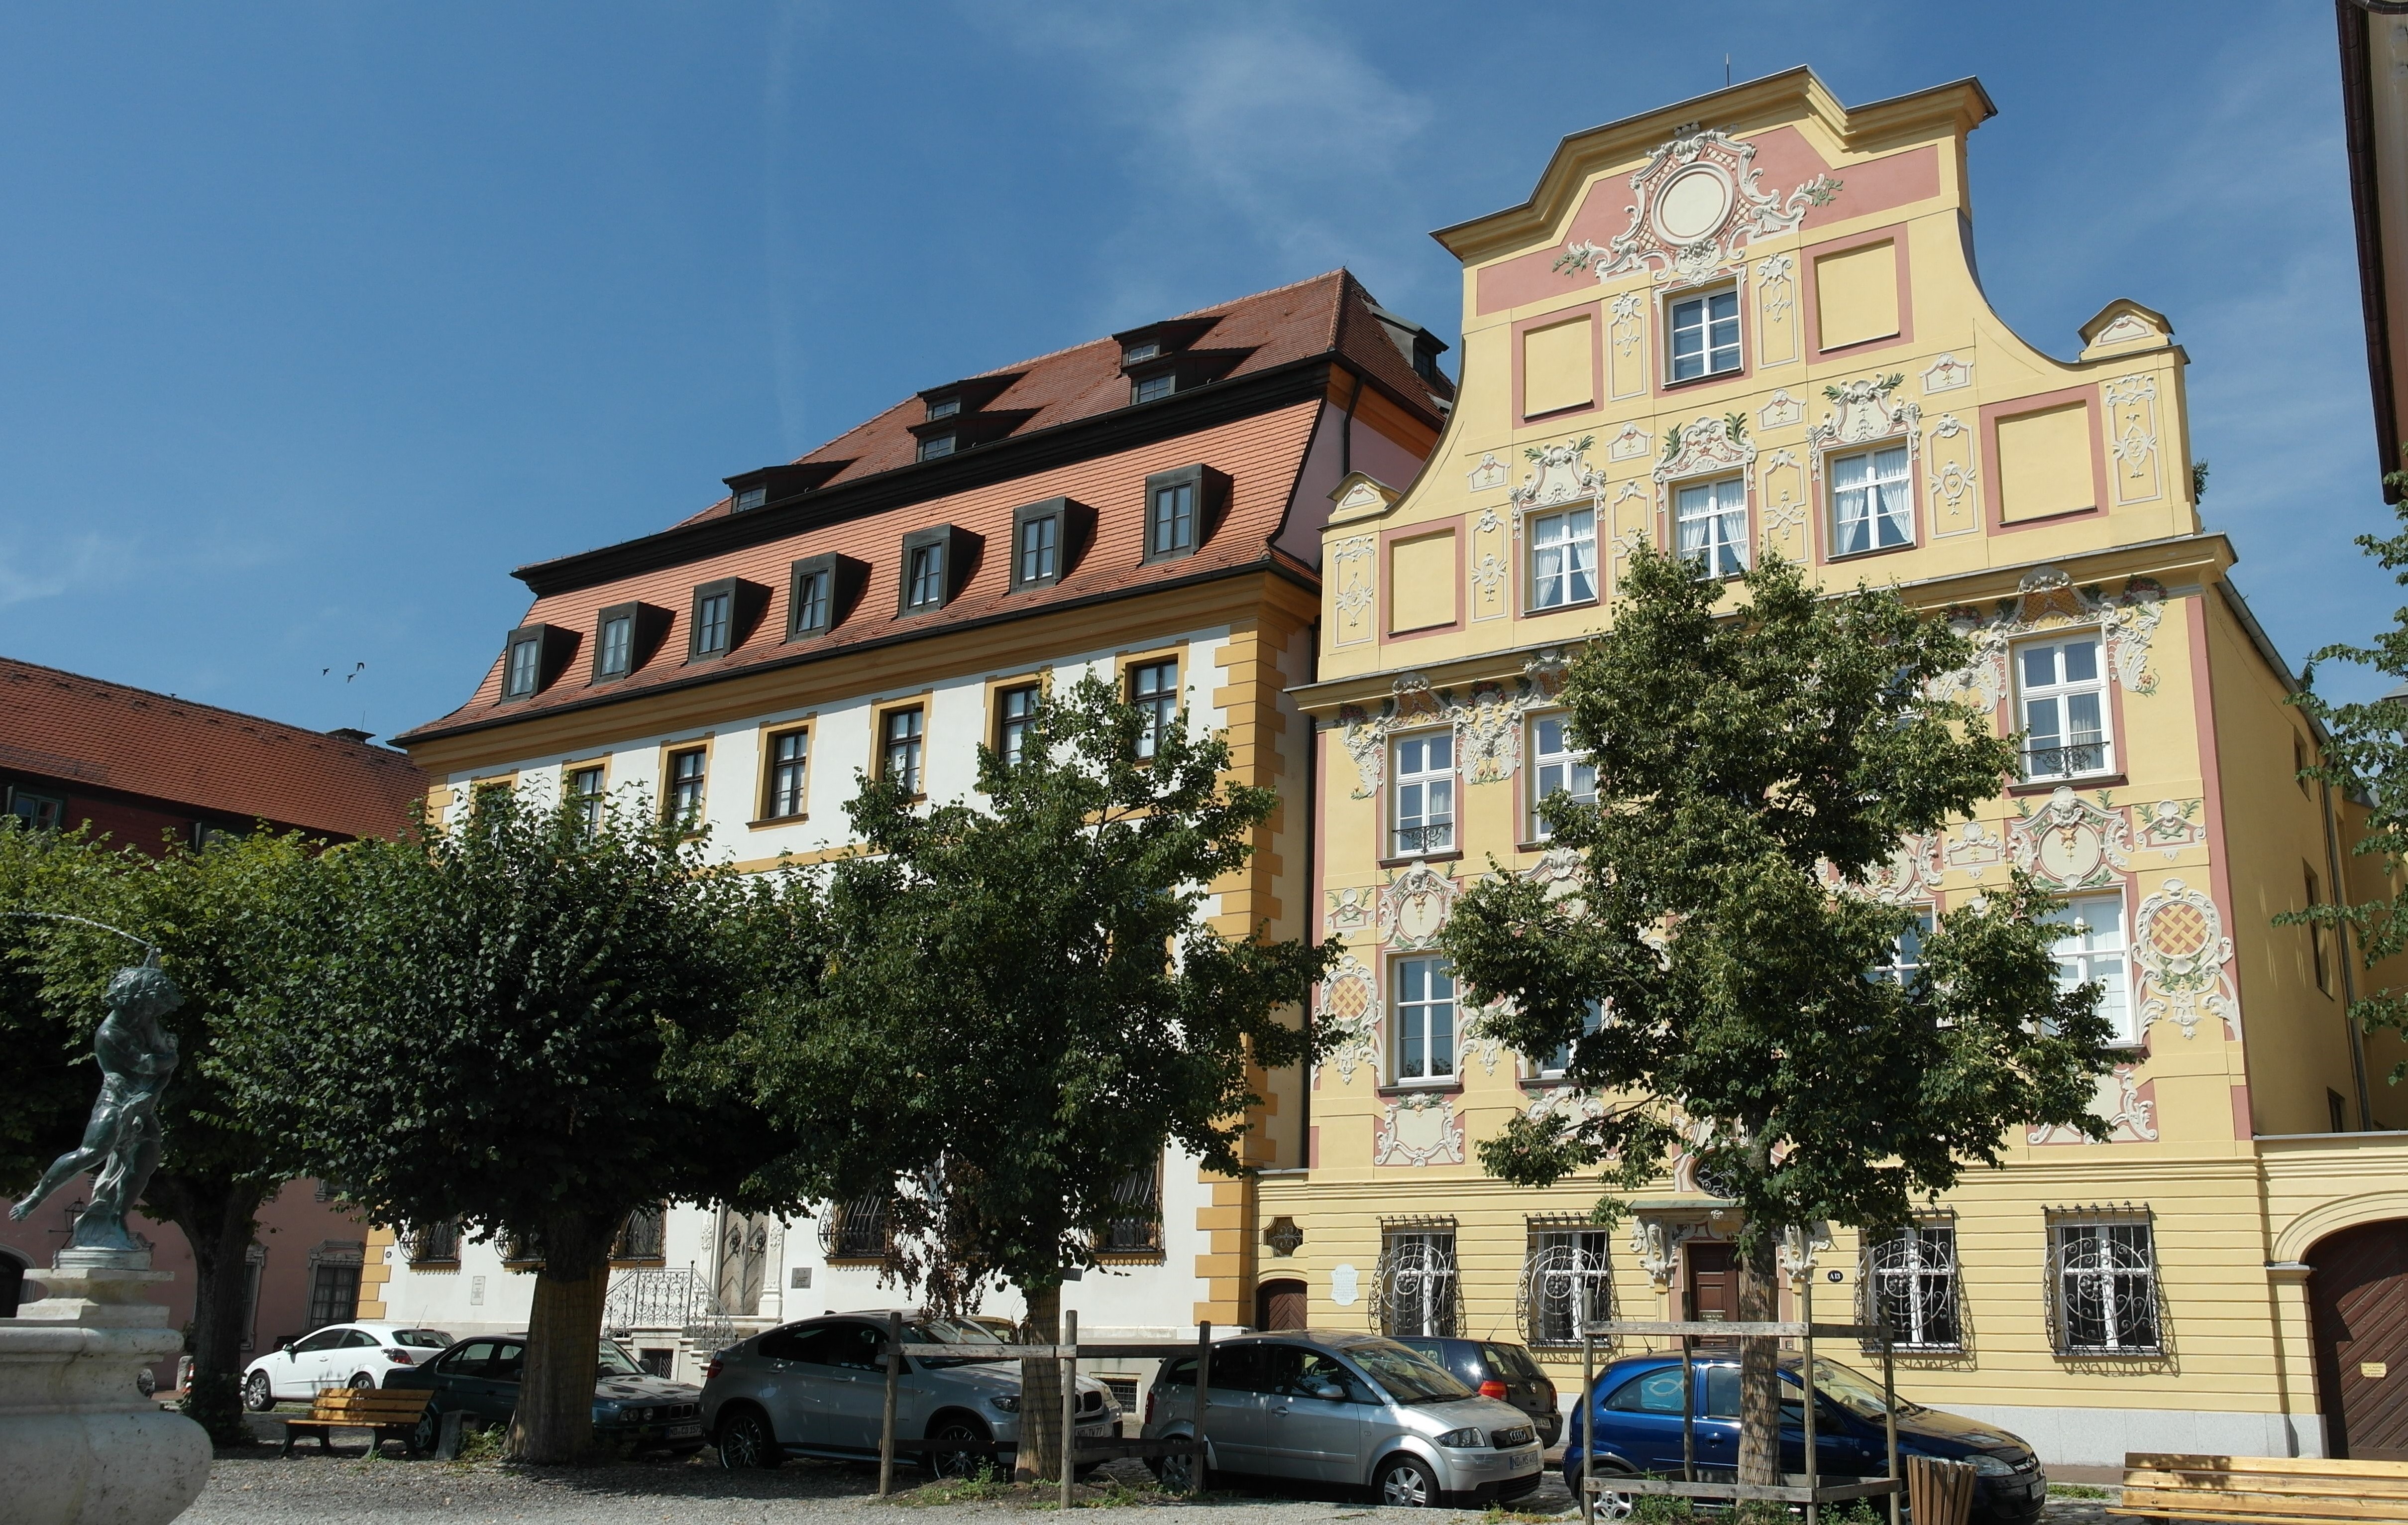
tree, architecture, villa, mansion, house, window, town, building, city, home, river, downtown, plaza, landmark, facade, apartment, danube, hotel, town square, bavaria, estate, condominium, neighbourhood, real estate, neuburg on the danube, residential area, mixed use, historic house